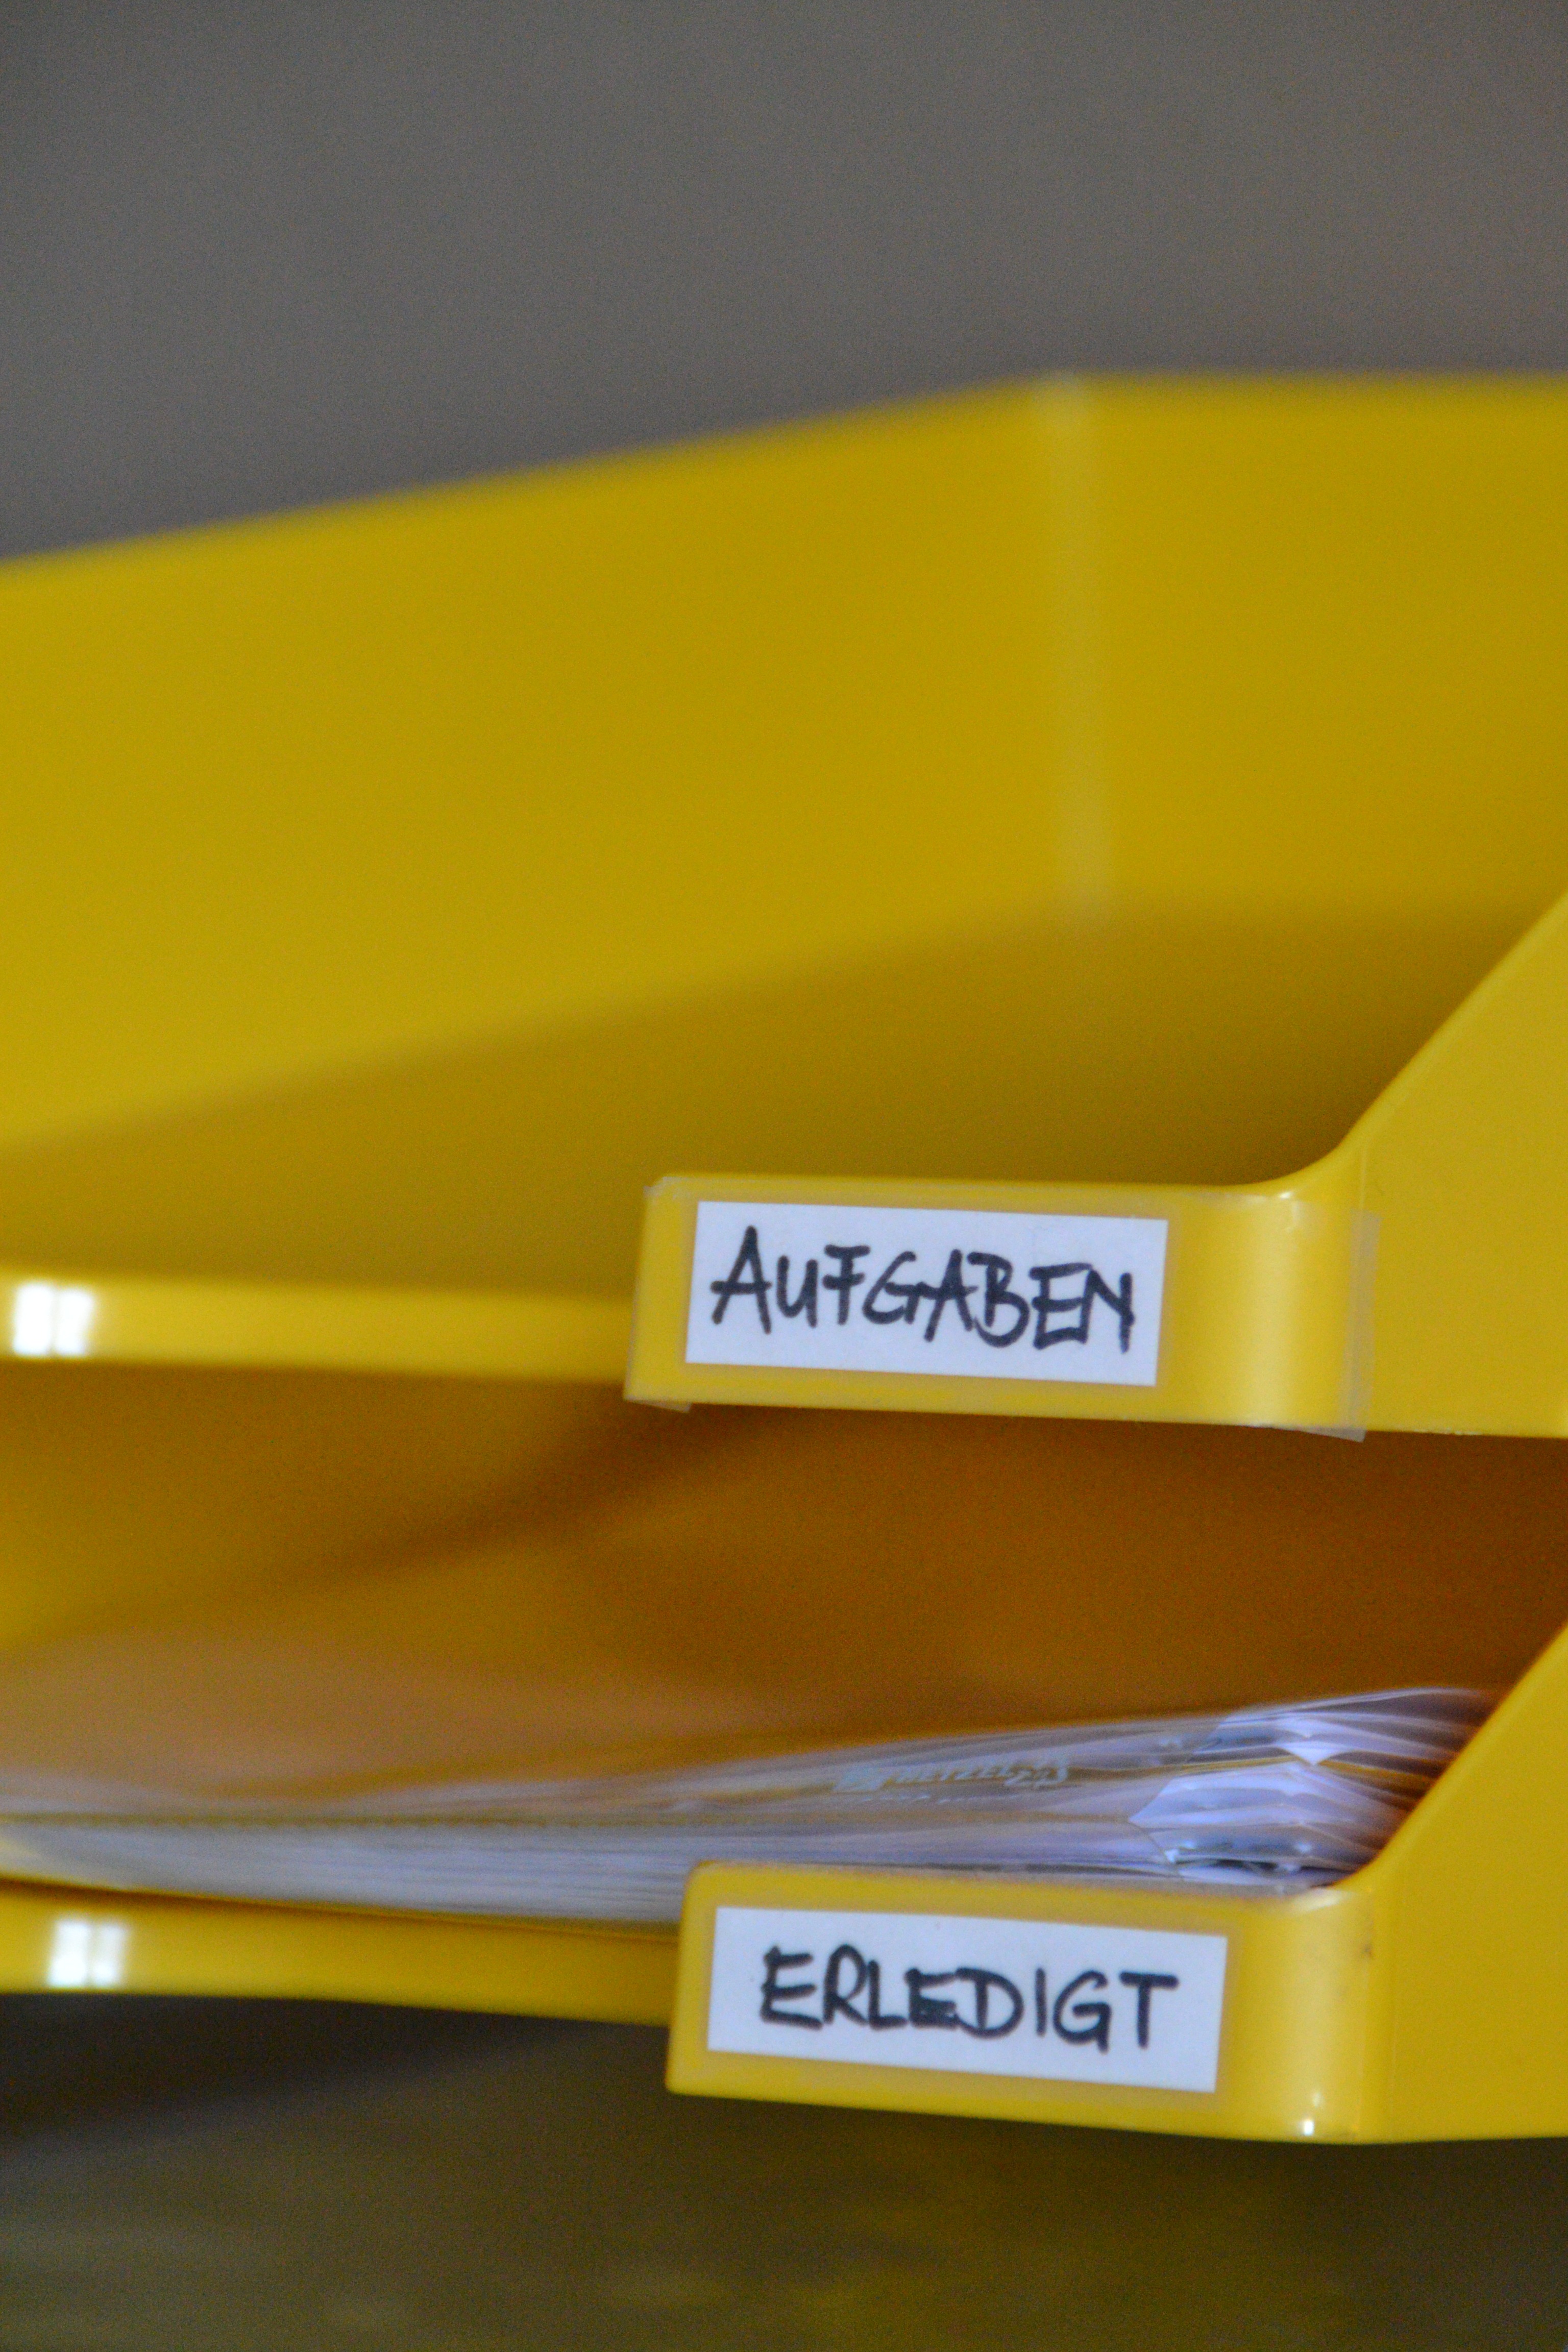
work, drop, office, shelf, stack, yellow, paper, folder, map, do, shape, files, after work, sort, classify, automotive exterior, file away